Incident Light

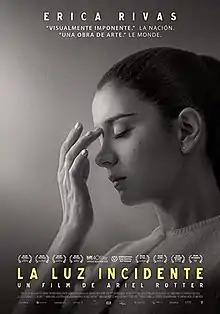
Film poster

Incident Light is a 2015 drama film directed by Ariel Rotter. It was screened in the Contemporary World Cinema section of the 2015 Toronto International Film Festival.